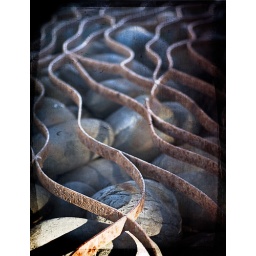
At the base of the tree outside the Library in New Brighton